Junayd of Aydın

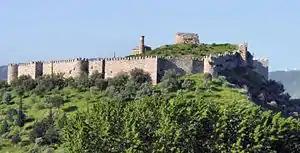
The citadel of Ayasoluk

By 1424, having dealt with threats in other areas, Murad turned against Junayd, intending to limit his domains to Smyrna and its surrounding region. According to Doukas, the Sultan sent Junayd a letter, requesting that Junayd send one of his sons as a hostage, as had been agreed at Lopadion. Junayd's reply is reported as: "Do as you like and leave the outcome to God." While Murad was occupied in the Balkans, he named Halil Yakhshi, a renegade Greek, as his commander in Anatolia. Yakhshi was brother-in-law of Bayezid Pasha, who had been executed on Junayd's insistence. Their armies met on the plain of Akhisar. Junayd's youngest son, Qurd, led a charge against the Ottoman lines. Yakhshi purposely had his men give way to the attack so that Qurd passed through and behind the Ottoman forces. His more cautious father remained behind. As a result, Qurd was captured by Yakhshi's men in an ambush. Junayd retreated, with Yakhshi capturing Ayasoluk and Tire. Yakhshi was appointed governor of the province of Aydın. Qurd was sent to Edirne, and then, with his uncle, Hamza, was incarcerated at Gallipoli. Junayd remained defiant, continuing his raids. During one of them, he captured a sister of Yakhshi, whom he later had executed. As a result, Murad sent the "beylerbey" of Anatolia, Oruj, to campaign against Junayd. Smyrna fell and Junayd retreated to the fortress of İpsili, on the Aegean coast, across from the island of Samos.